Servais Ministry

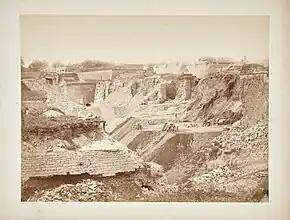
Demolition works on the Fortress of Luxembourg (Front of the Plain), 1869

The Treaty of London of 1867 required Luxembourg to demolish its fortress, and declared it a neutral state. This was a solution to the Luxembourg Crisis, which had almost led to war between France and Prussia.